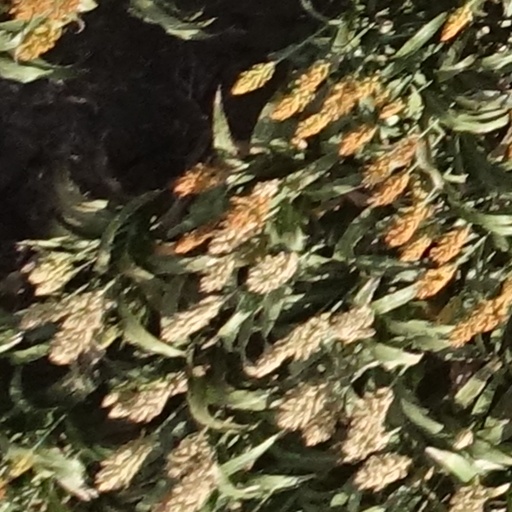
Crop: sorghum